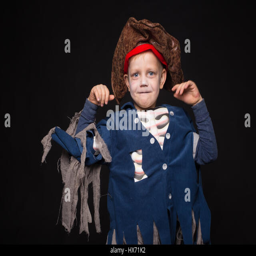
little boy in a pirate costume for western christian holiday on a black background .